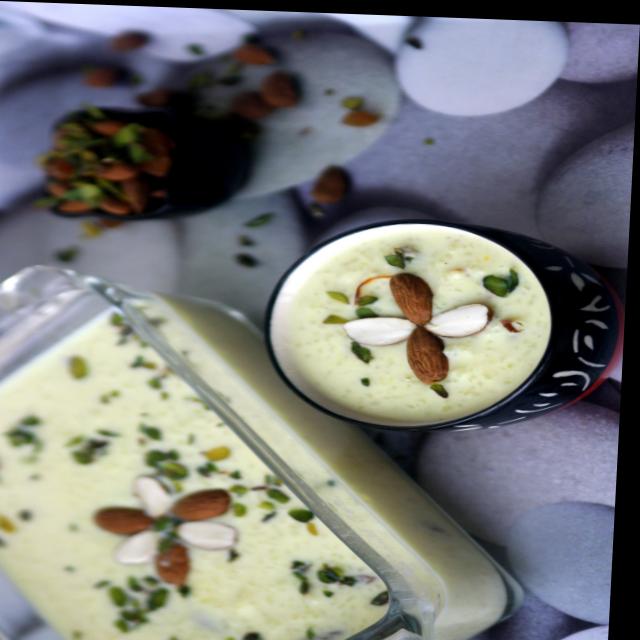
Dish: kheer